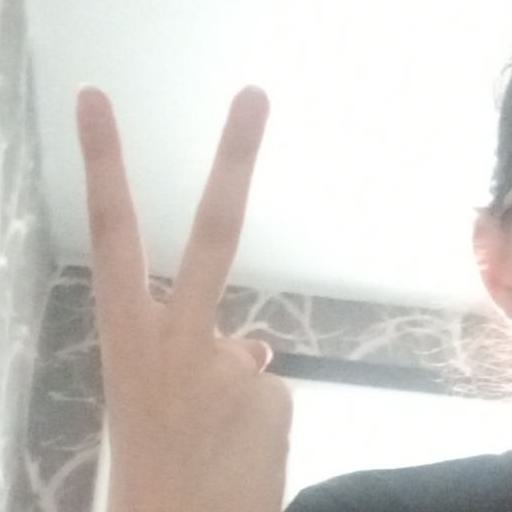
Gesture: peace_inverted